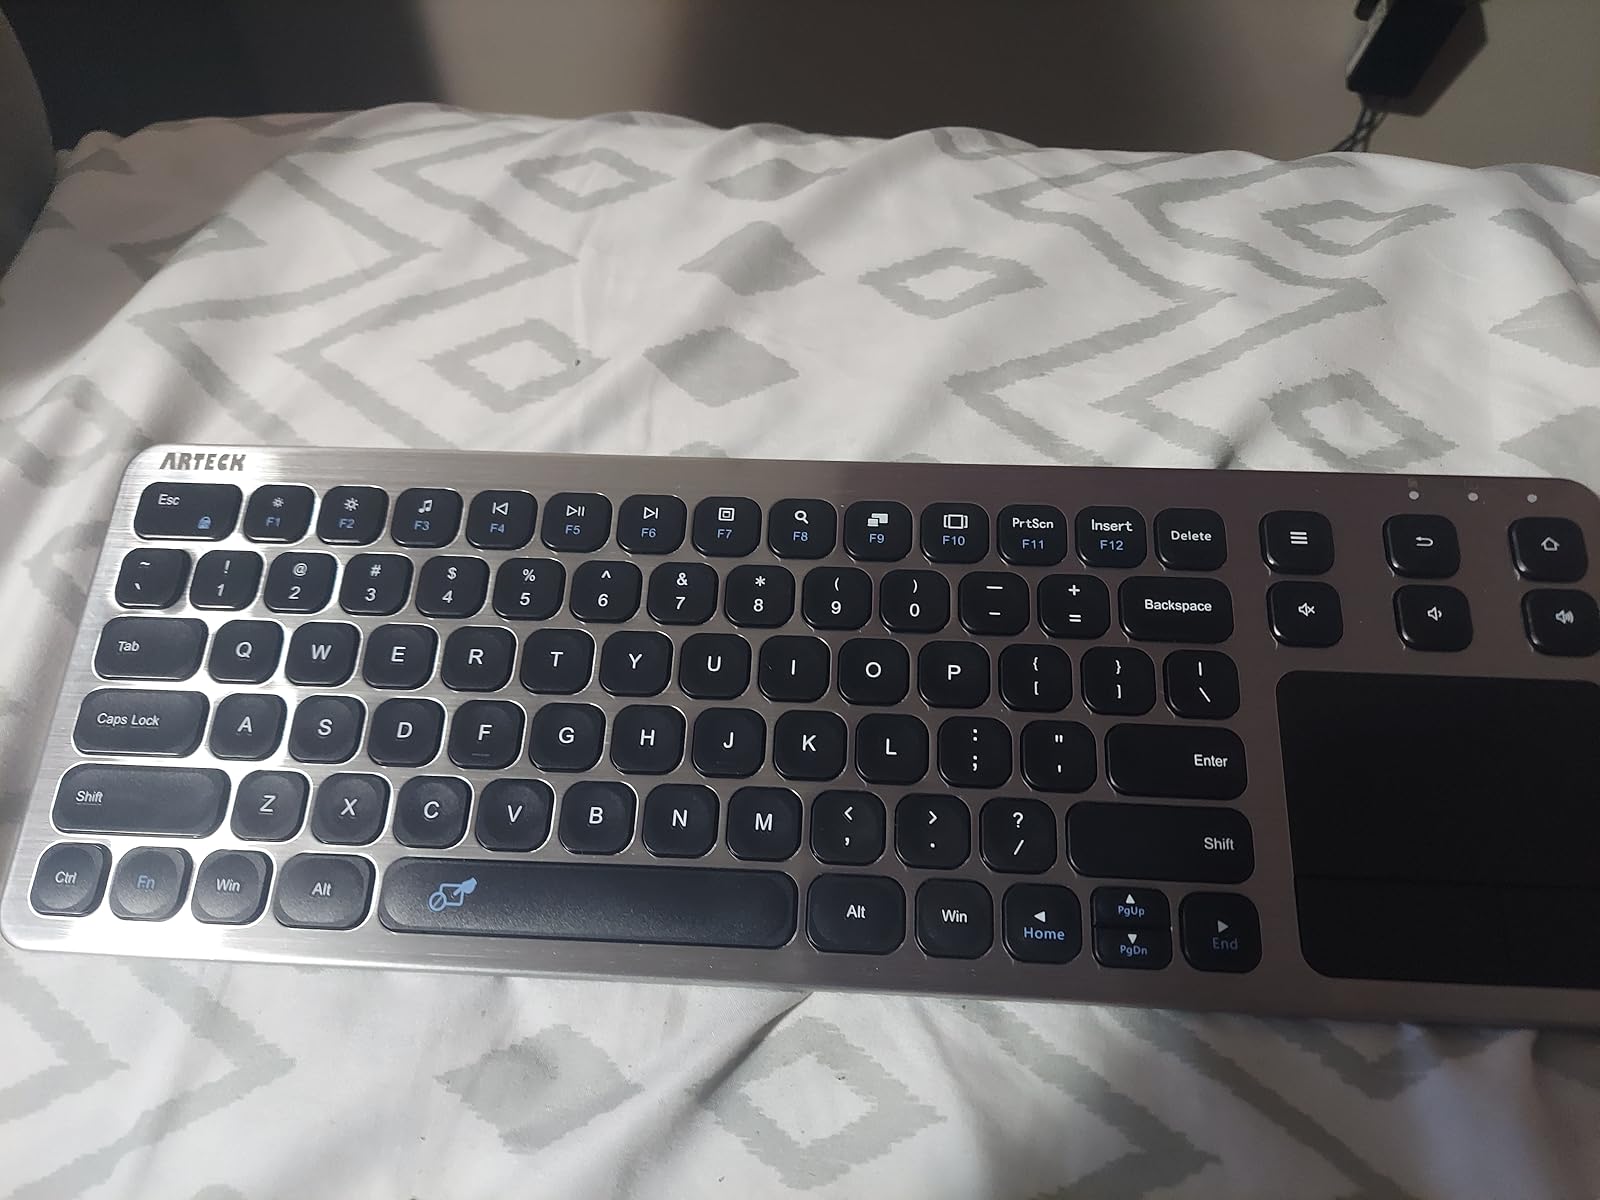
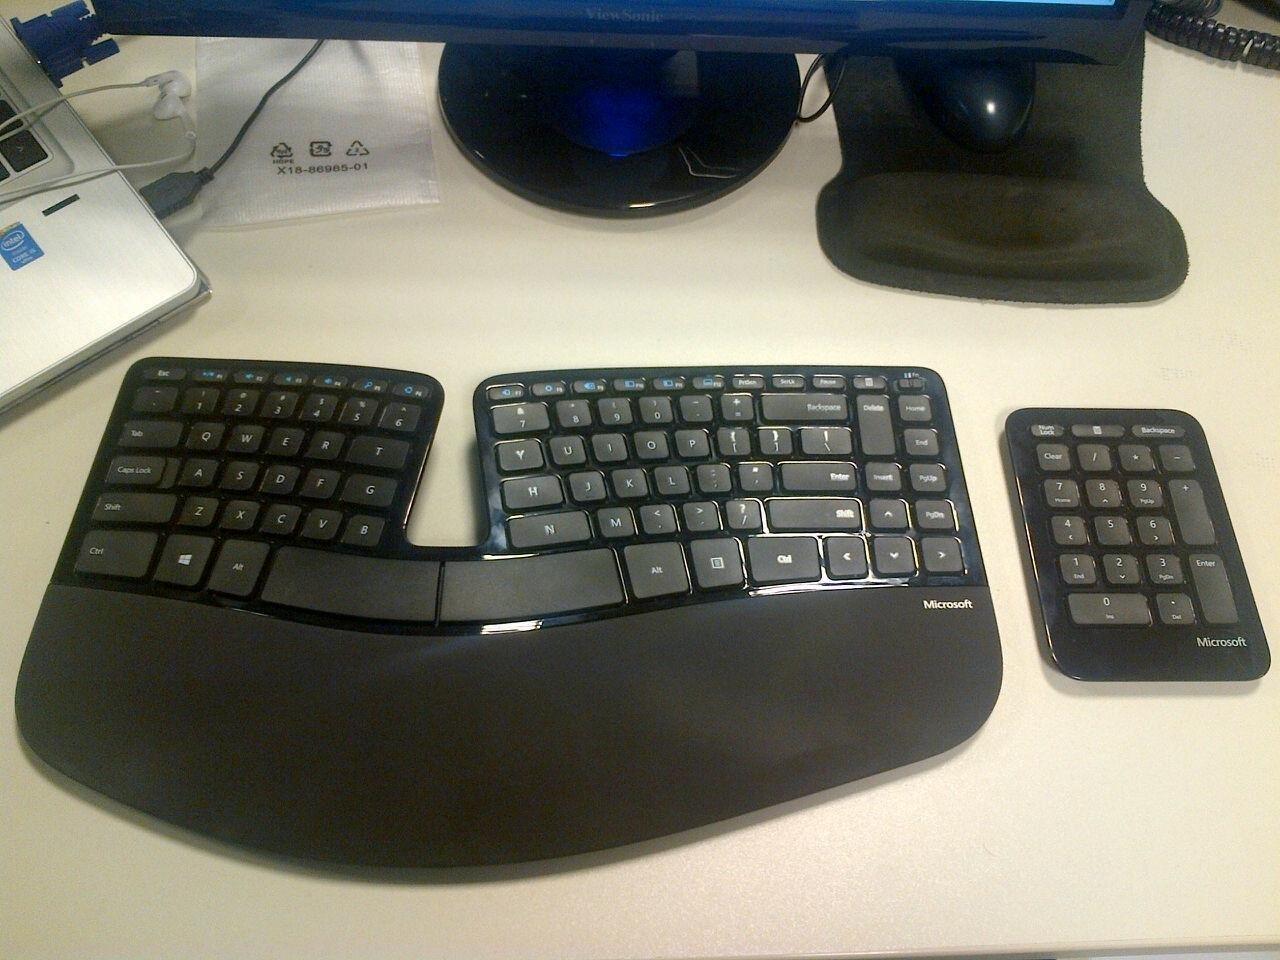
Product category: keyboard
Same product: no